Francois Vertefeuille House

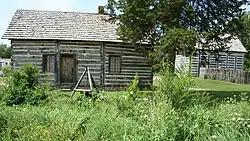
Francois Vertefeuille House

The Francois Vertefeuille House is located in the Town of Prairie du Chien, Wisconsin, United States. It was added to the National Register of Historic Places in 1993. It is one of the oldest buildings in Wisconsin, and is designated as the oldest building in the state still located on its original site.